Bedhampton

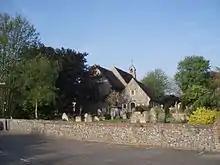
Parish Church of St Thomas The Apostle

"Some include St Joseph’s R.C. Church here (because of its proximity to Bedhampton railway station) but most do not".